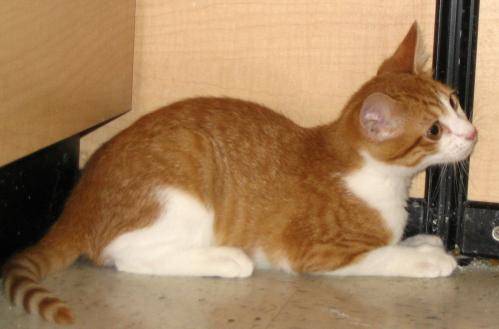
Label: cat